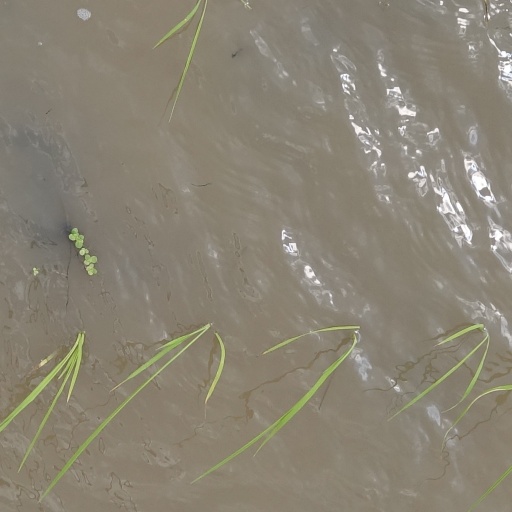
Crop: rice